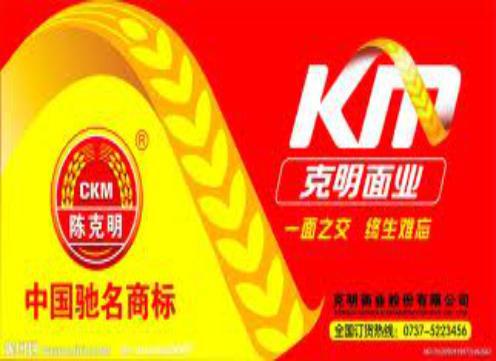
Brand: chenkeming-1
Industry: Food